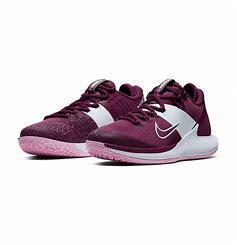
Brand: Nike
Model: Court Air Zoom Zero